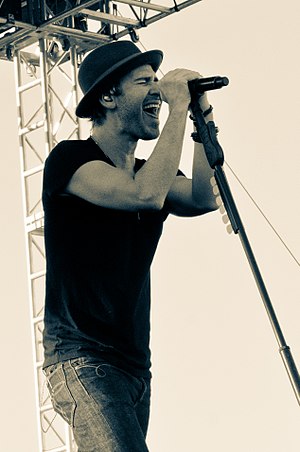
Jason Wade
Jason Wade
Jason Michael Wade er vokalist og guitarist i bandet Lifehouse. Han er oprindeligt fra Camarillo, Californien og giftede sig i 2001 med sin kæreste gennem mange år.